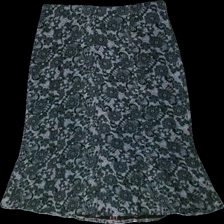
View: back
Type: Skirt
Category: Ladies
Brand: Missing
Colors: Black, White
Material: 100% Viscose
Pattern: Floral print
Cut: Regular
Season: All
Price range: 50-100
Recommended usage: Reuse
Description: Blac and white shirt with floral print